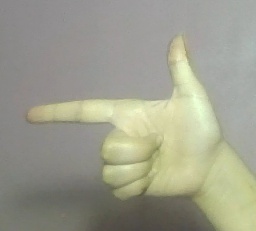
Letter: yaa